Western tanager

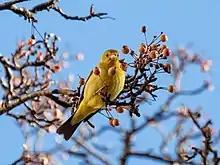
Female in a callery pear tree

Western tanagers forage in many habitats, in all successional stages from grass-forb communities to stands of large trees with greater than 70% cover. In western Oregon, they were not observed using the grass and forb successional stages, but were observed foraging in areas not used for nesting, such as shrub/sapling and young second-growth (16–40 years old) stands typically made up of Douglas fir.